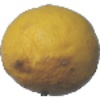
Label: Lemon 1